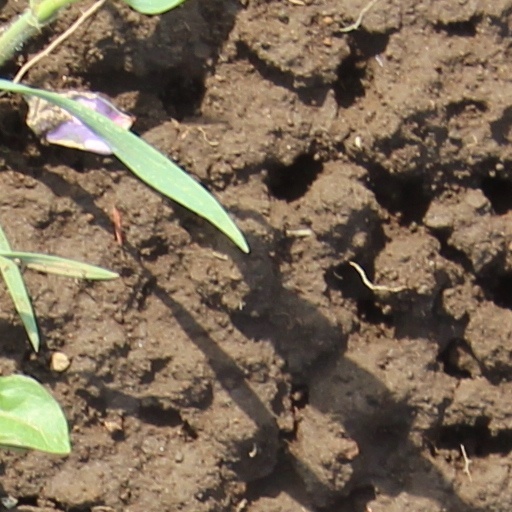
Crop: wheat